Aten

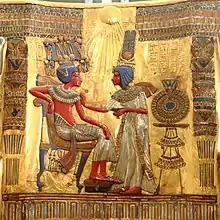
The Aten depicted in art from the throne of Tutankhamun, perhaps originally made for Akhenaten. New Kingdom, late 18th Dynasty. Amarna, Egypt. The Egyptian Museum, Cairo.

As pharaoh, Akhenaten was considered the 'high priest' or even a prophet of the Aten, and during his reign was one of the main propagators of Atenism in Egypt. After the death of Akhenaten, Tutankhamun reinstated the cult of Amun, and the ban on the state worship of non-Atenism deities was lifted in favor of a return to the traditional ancient Egyptian pantheon. The point of this transition can be seen in the name-change of Tutankh"aten" into Tutankh"amun" indicating the loss of favor in the worship of the Aten. While there was no purge of the cult after Akhenaten's death, the Aten persisted in Egypt for another ten years or so until it seemed to fade. When Tutankhamun came into power, his religious reign was one of tolerance, with the major difference being that the Aten was no longer the only god worshiped within official, state capacity. Tutankhamun made efforts to rebuild the state temples that were destroyed during Akhenaten's reign and reinstate the traditional pantheon of gods. This seemed to be "a move based publicly on the doctrine that Egypt's woes stemmed directly from its ignoring the gods, and in turn the gods' abandonment of Egypt".